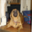
Label: dog